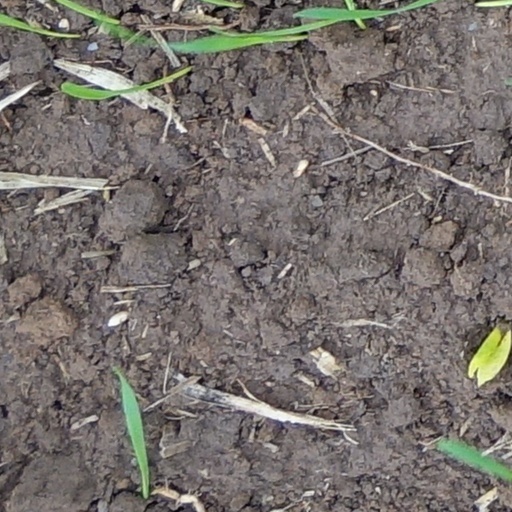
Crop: wheat